Conformational epitope

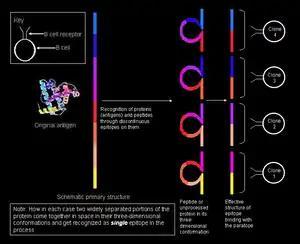
Recognition of conformational epitopes by B cells. Note how the segments widely separated in the primary structure have come in contact in the three-dimensional tertiary structure forming part of the same epitope

In immunology, a conformational epitope is a sequence of sub-units (usually amino acids) composing an antigen that come in direct contact with a receptor of the immune system.